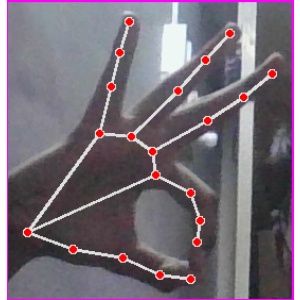
अक्षर: ण